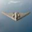
Label: airplane